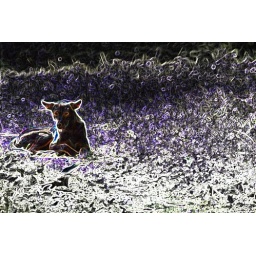
dog in blue